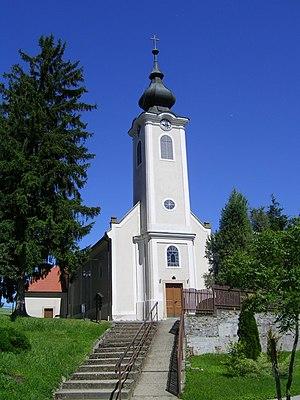
Szajk est un village et une commune du comitat de Baranya en Hongrie.